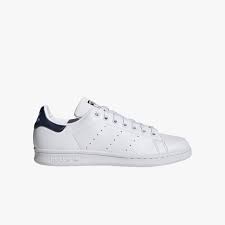
Label: Sneaker